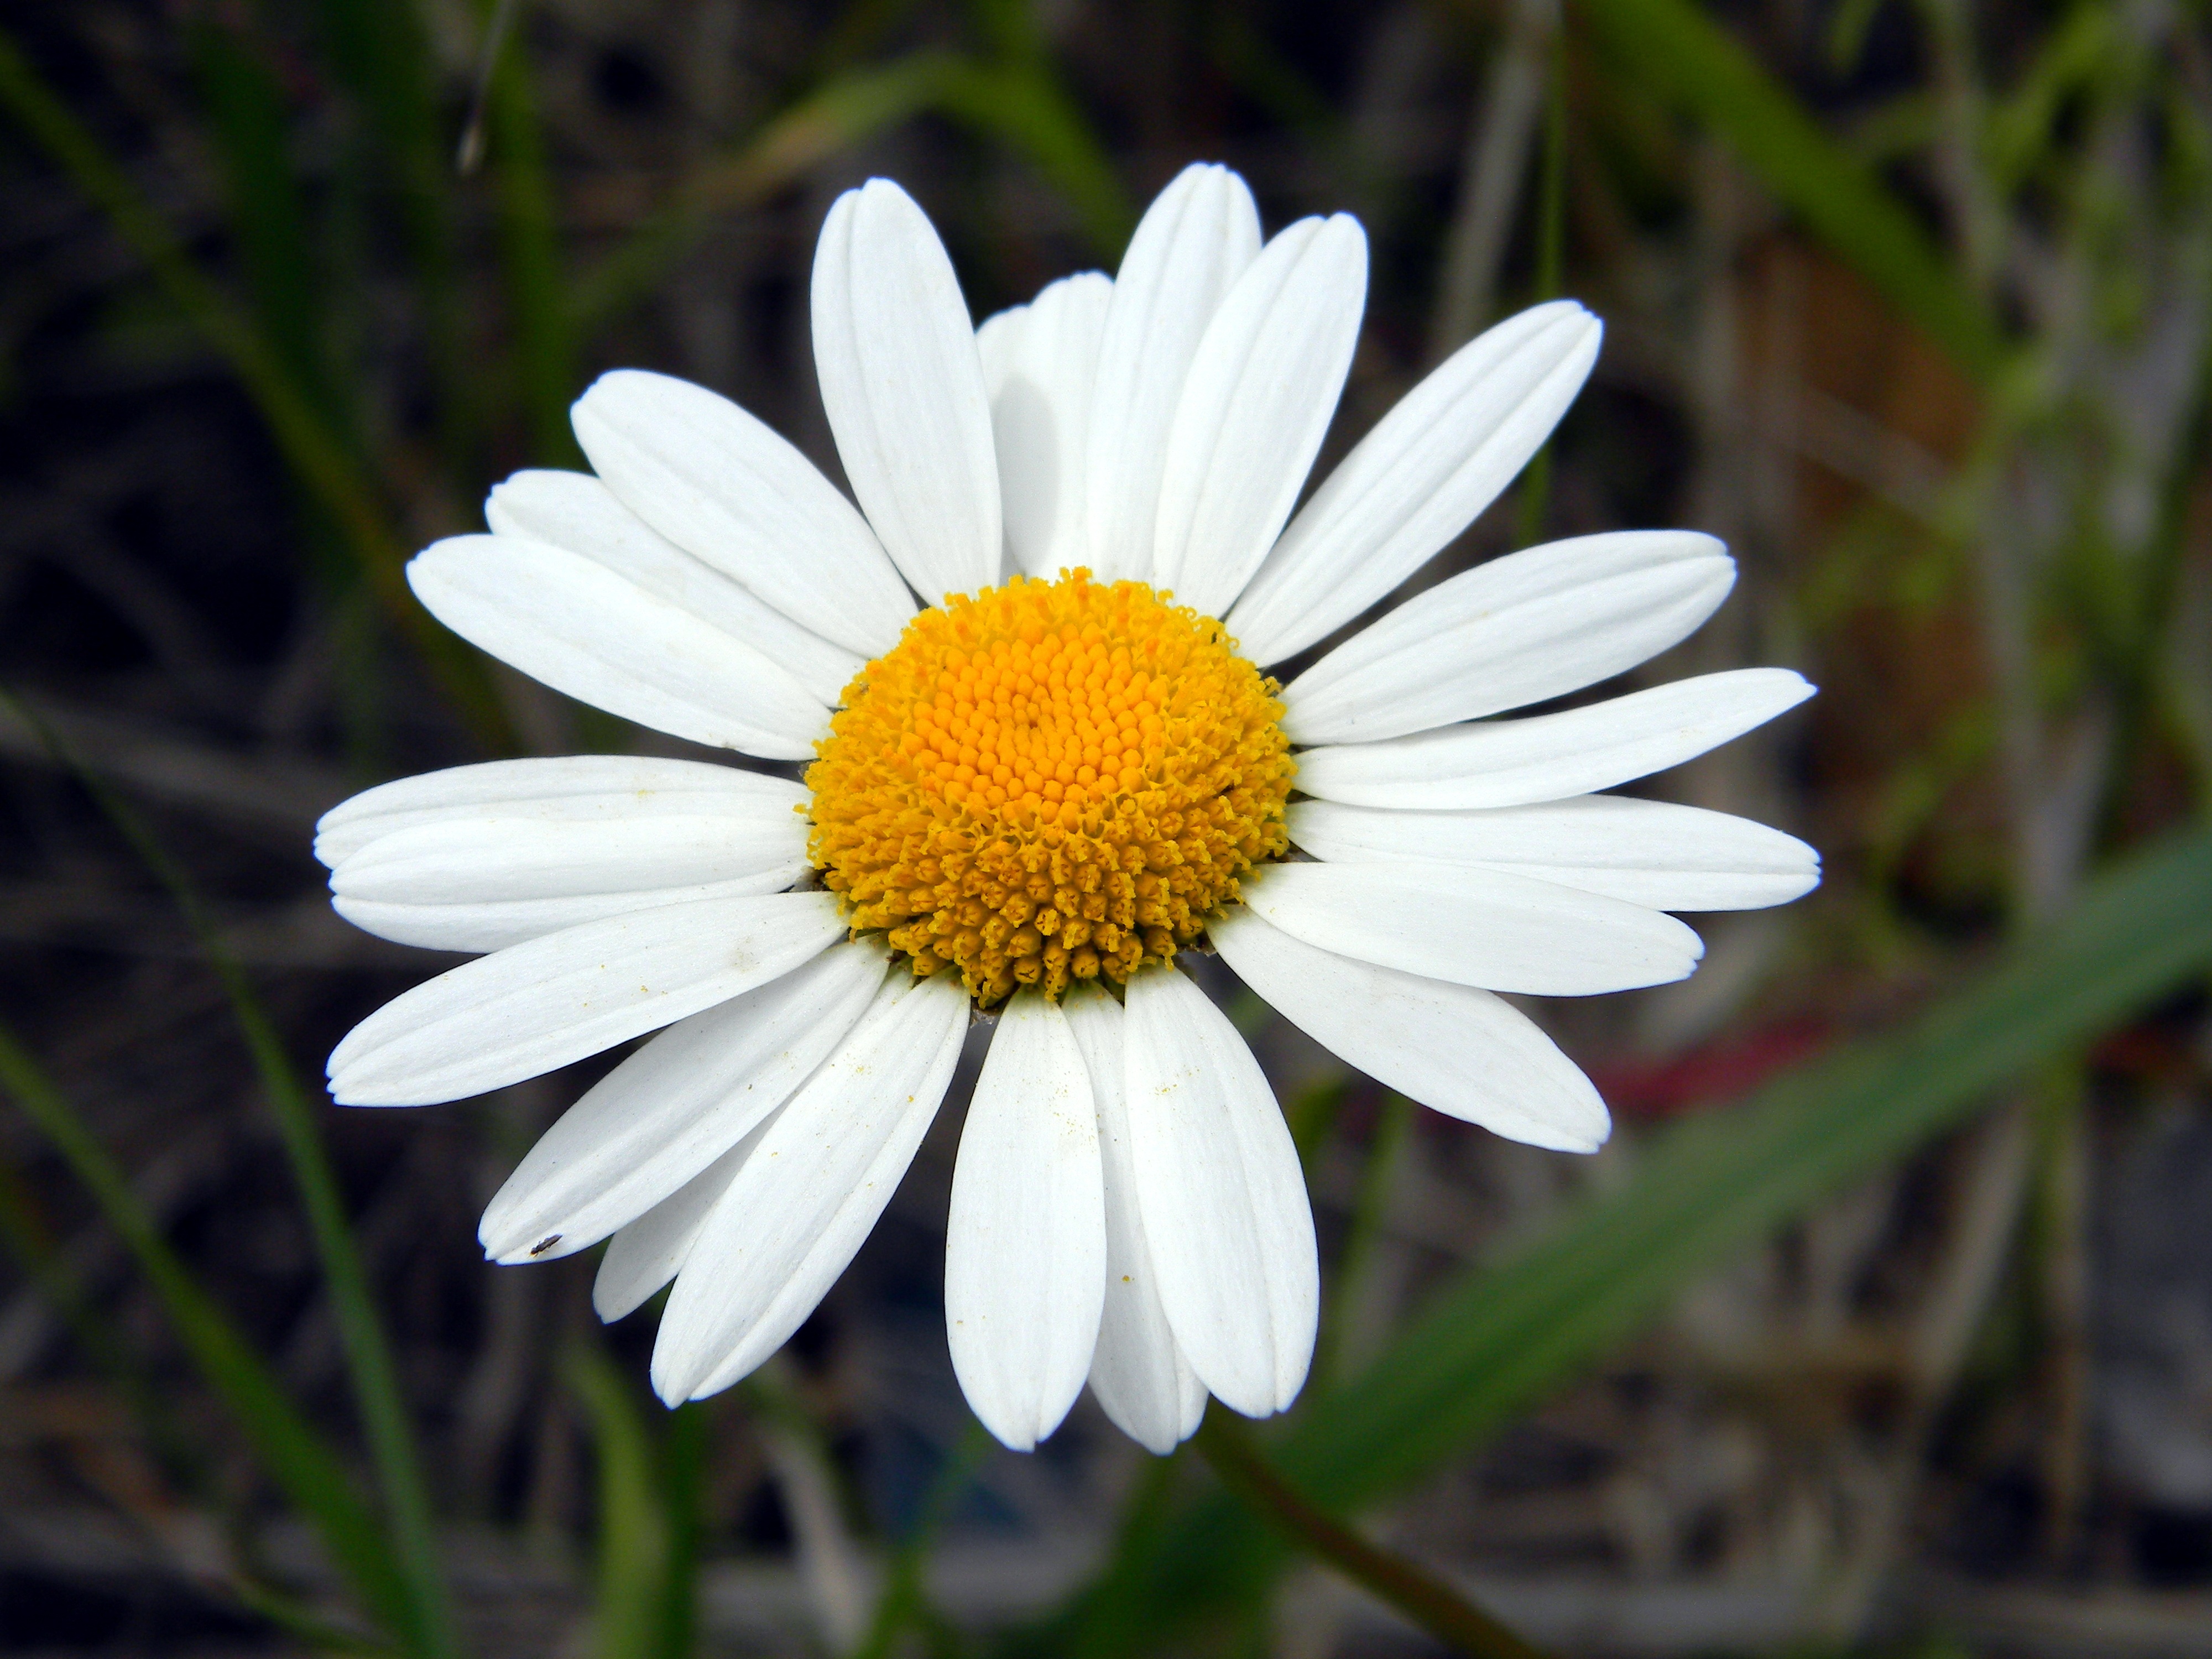
nature, plant, white, flower, petal, bloom, summer, daisy, herb, botany, closeup, flora, wildflower, flowers, close up, petals, chamomile, macro photography, white flowers, flowers of the field, white daisies, yellow center, flowering plant, daisy family, oxeye daisy, plant stem, land plant, chamaemelum nobile, marguerite daisy